Marianne Lienau

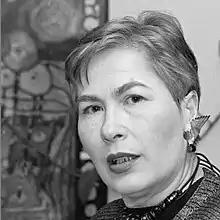
fair use image from "WDR / Richter"

Marianne Lienau (19 December 1935 – 24 April 2021) was a German presenter, radio journalist and contributing editor.